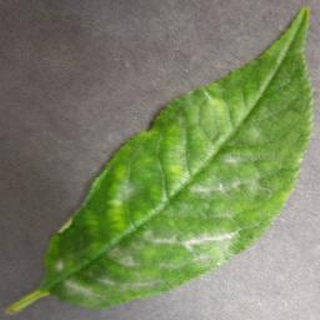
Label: cherry_powdery_mildew